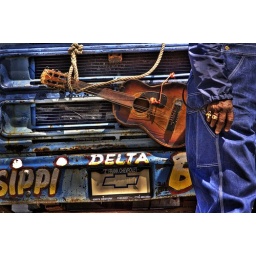
An old entertainer standing beside a &amp;quot;blues&amp;quot; bus at the Chicago Festival